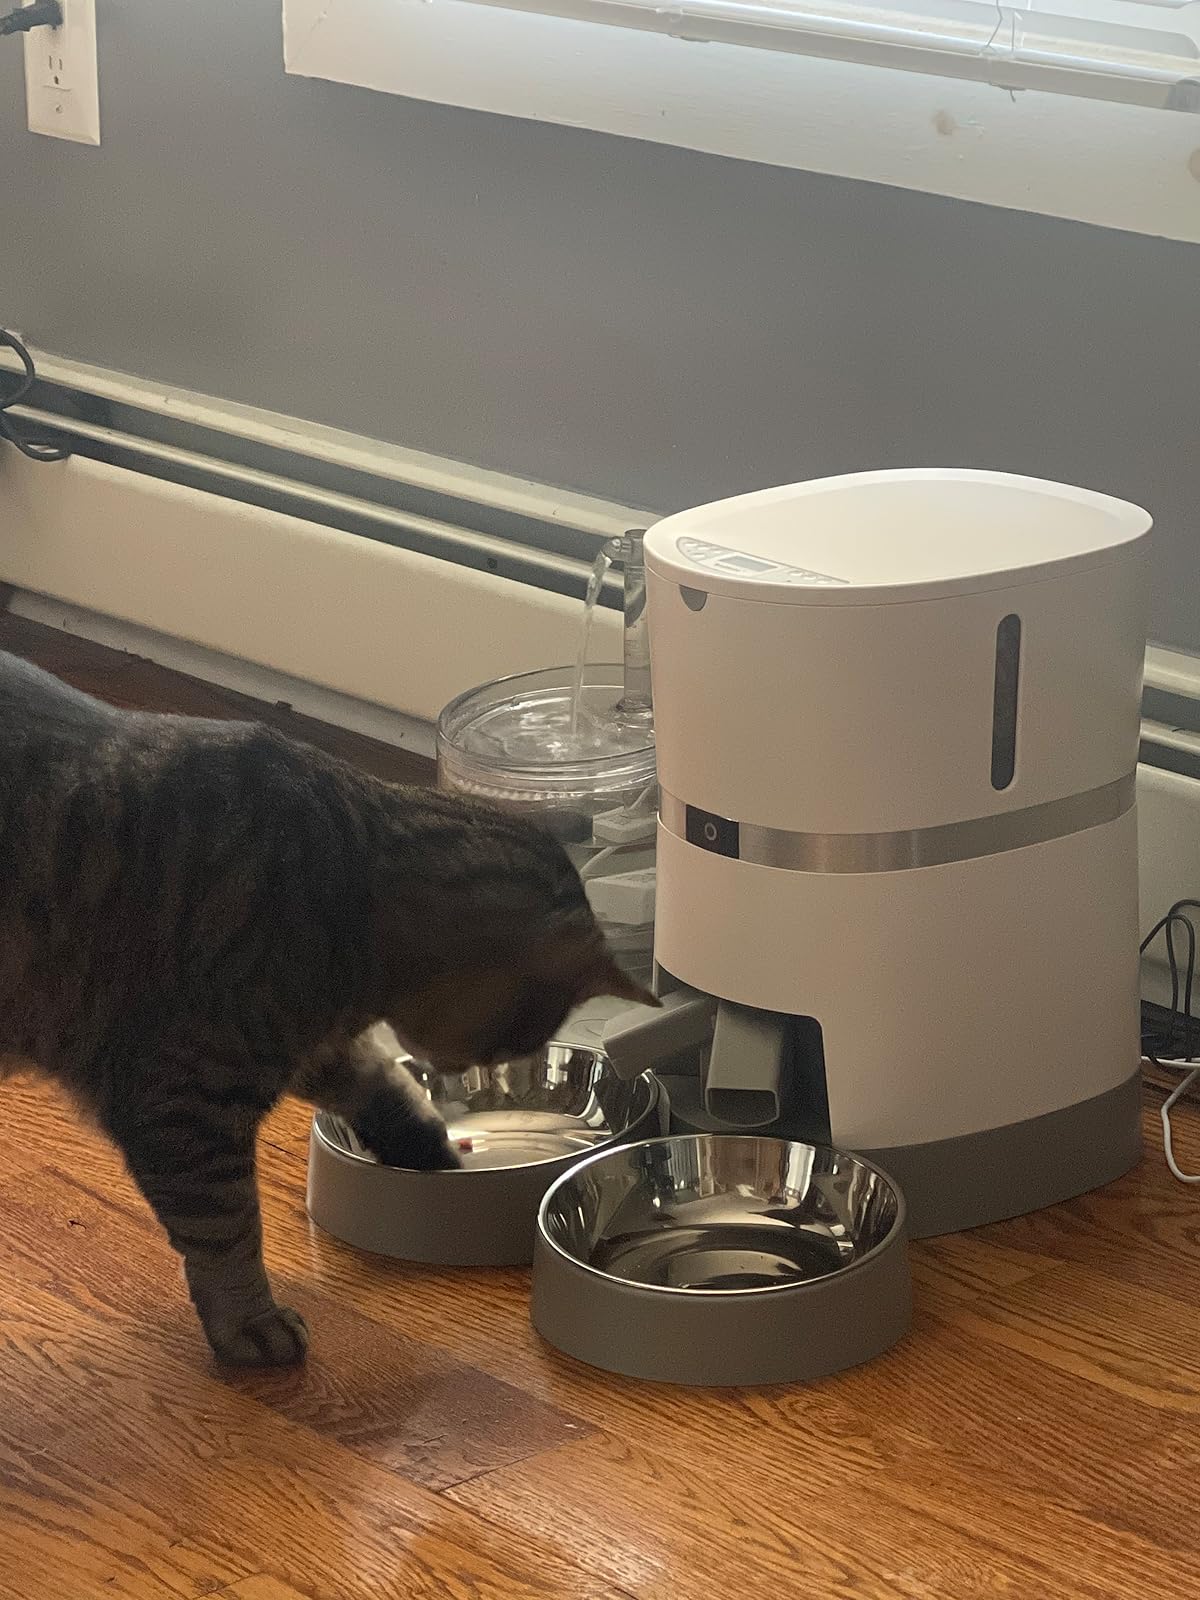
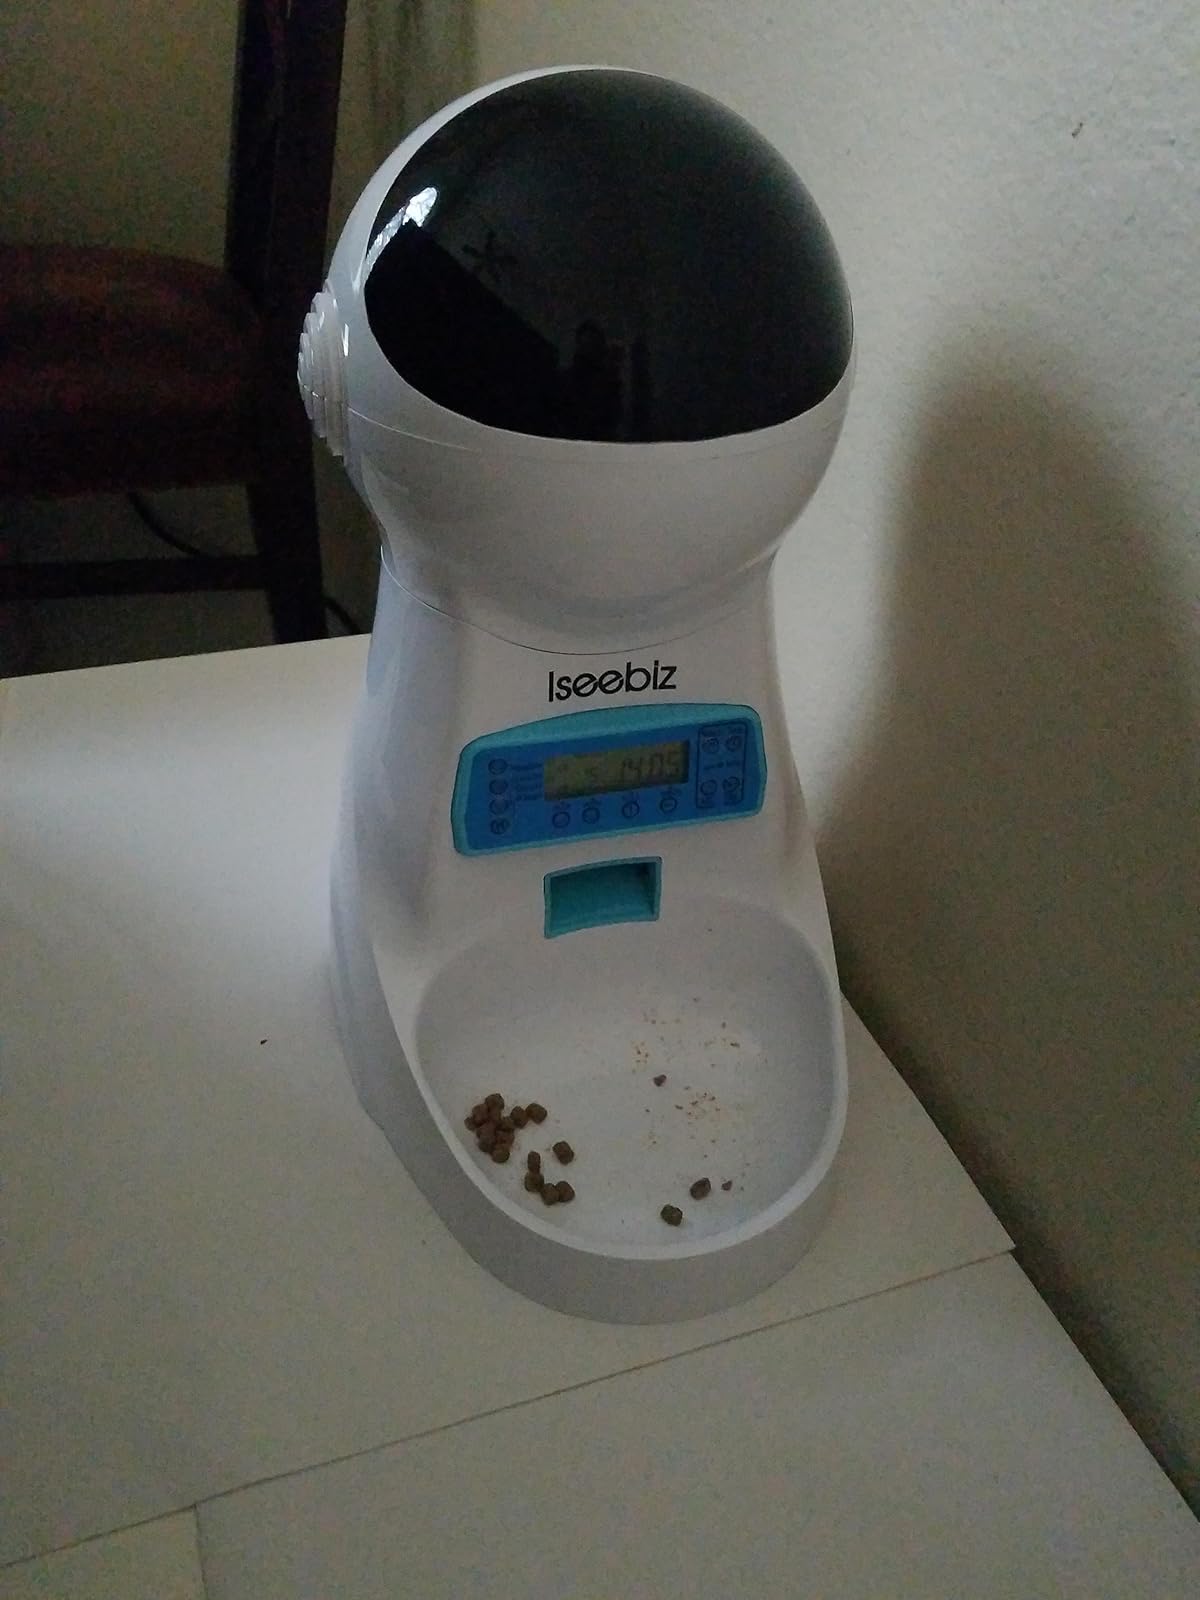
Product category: items_feeder
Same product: no